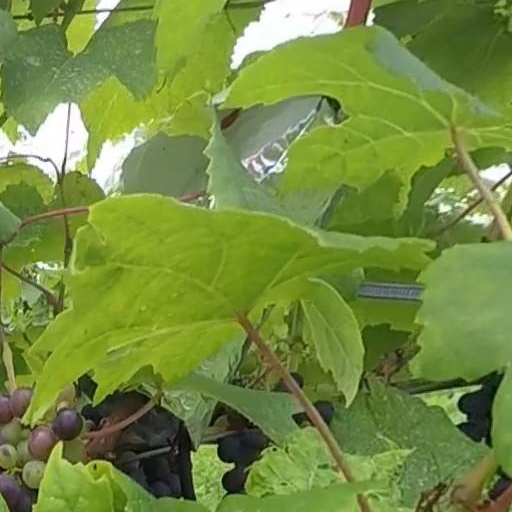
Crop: grape